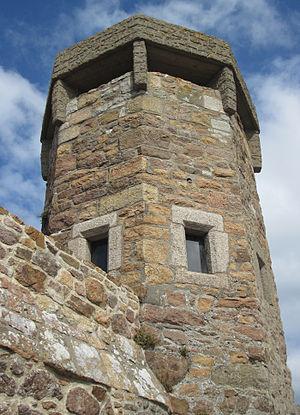
Saint-Clément, Grouville, Saint-Martin, Jersey